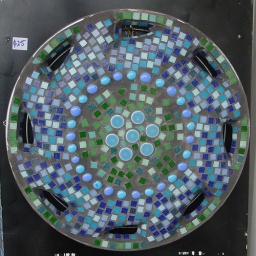
recycled hubcap in vitreous glass mini iin blues and greens + blue ceramic dots